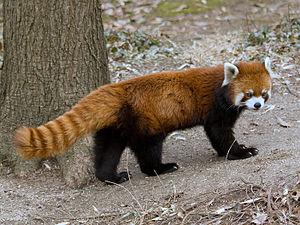
Mozilla Firefox [mɒˈzɪlə ˈfaɪɚfɑks] est un navigateur web libre et gratuit, développé et distribué par la Mozilla Foundation avec l'aide de milliers de bénévoles grâce aux méthodes de développement du logiciel libre/open source et à la liberté du code source.
L'emblème de l'Inde est composé de trois lions sur un chapiteau orné d'une roue au centre, d'un buffle à droite et d'un cheval galopant à gauche.